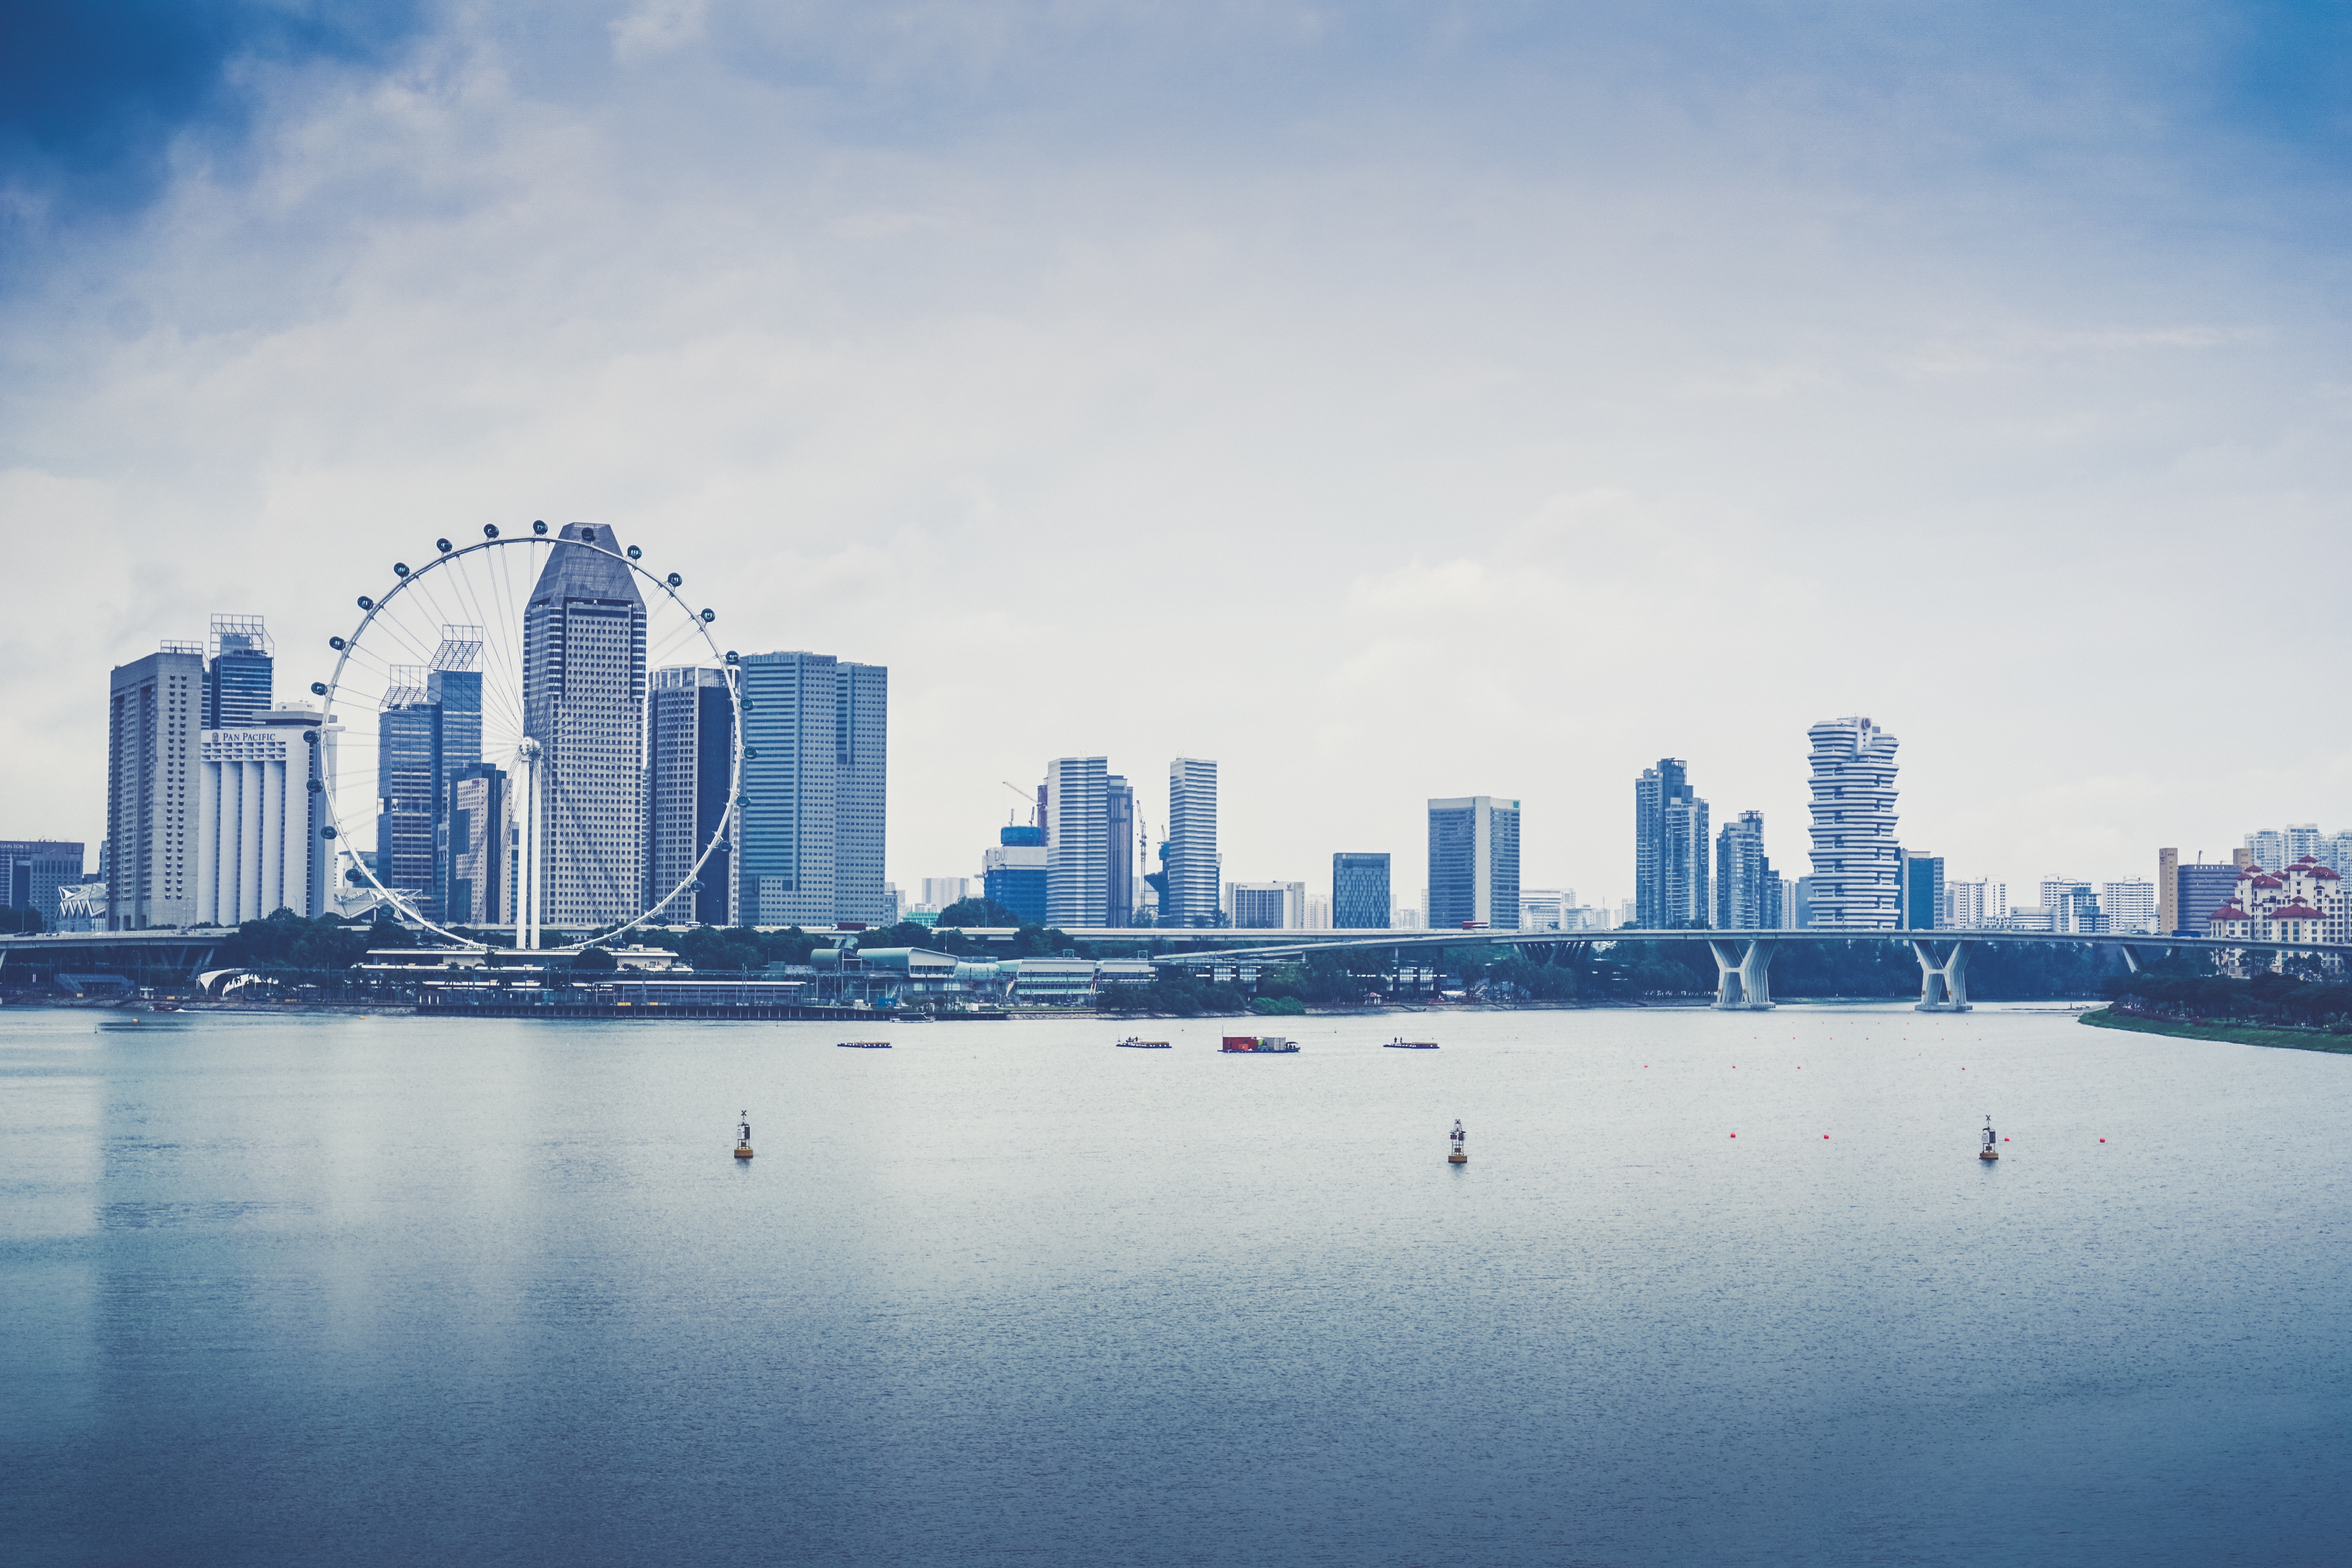
sea, water, ocean, horizon, cloud, architecture, sky, skyline, morning, view, building, city, skyscraper, urban, river, cityscape, panorama, downtown, dusk, reflection, ferris wheel, bay, landmark, metropolitan, waterfront, modern, tower block, urban area, geographical feature, atmospheric phenomenon, human settlement, atmosphere of earth